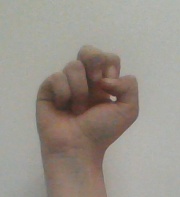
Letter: gaaf